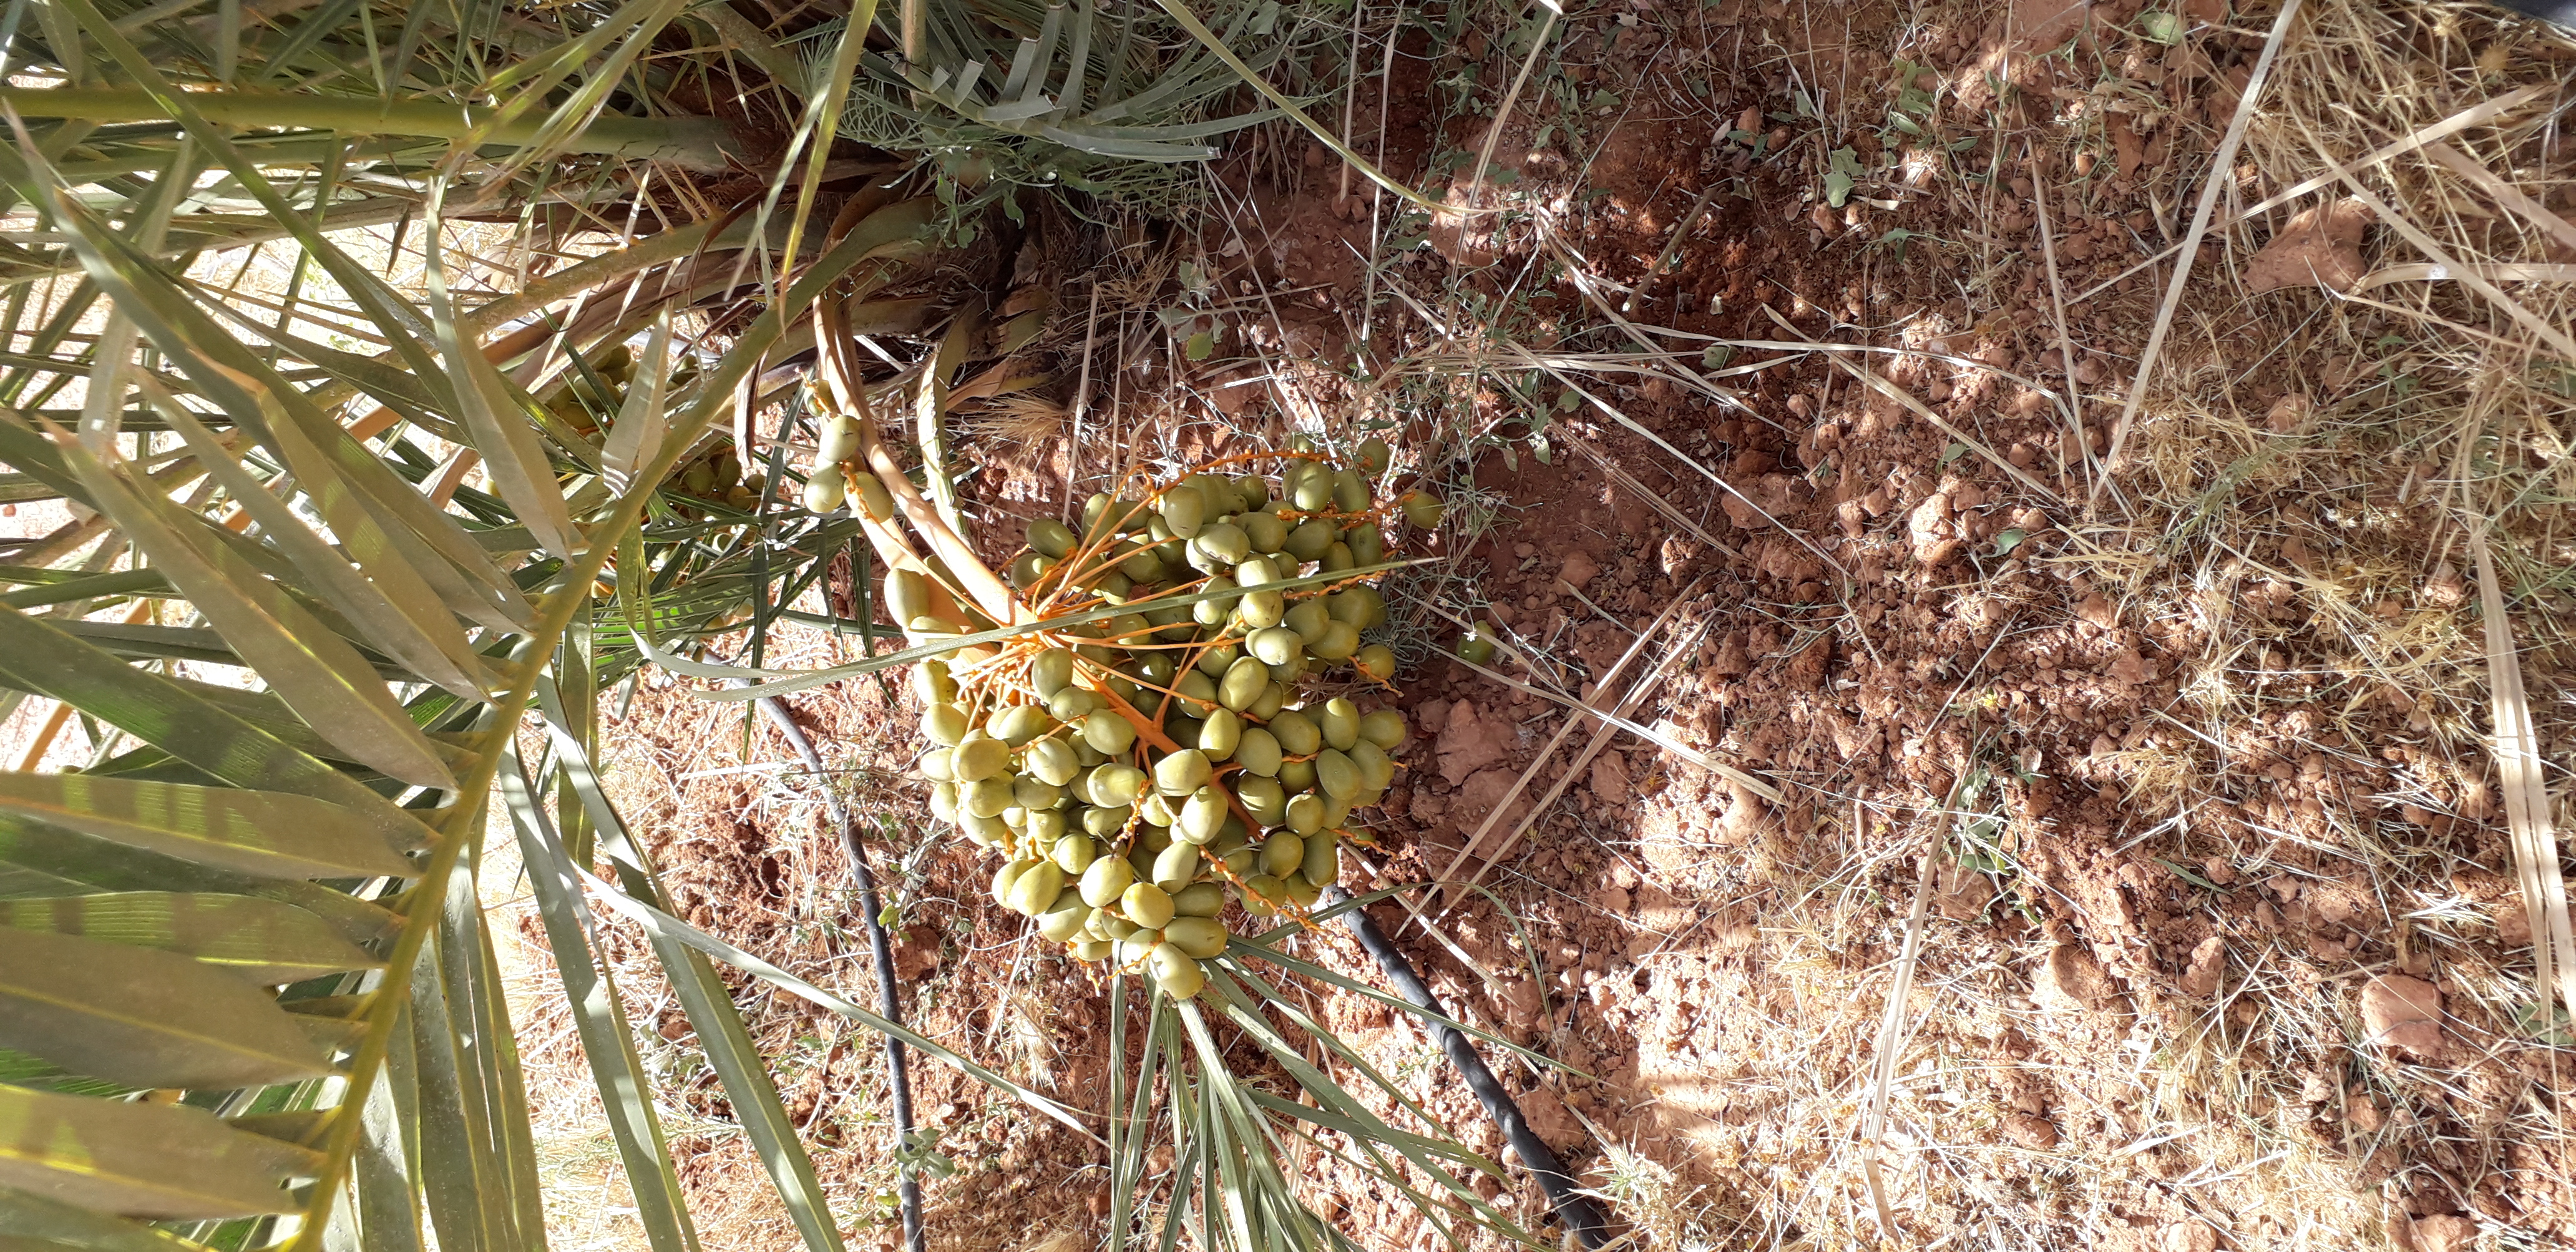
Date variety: Boufagous